Mount Senjō (Akaishi)

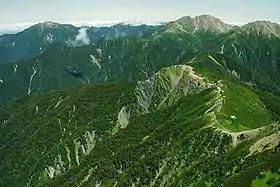
Mount Senjō and Mount Aino from Mount Shiomi

It is on the main ridge line in the northern part of the Akaishi Mountains. There are three cirques: "Yabusawa", "Ko-Senjō" and "Dai-Senjō". The ridge on the north side is called "Horseback" ("Uma-no-Se").